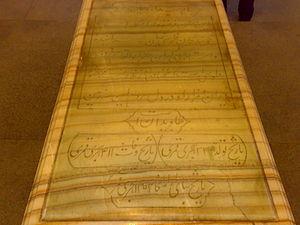
Le tombeau de Ferdowsi est un complexe funéraire composé d'une base de marbre blanche, et d'un édifice décoratif, érigé en l'honneur du poète perse Ferdowsî, situé à Tus en Iran, dans la province du Khorasan Razavi. Il a été construit au début des années 1930, sous le règne de Reza Shah, et utilise principalement des éléments de l'architecture Achéménide. La construction du mausolée ainsi que son design est un reflet de la culture, et de la situation géopolitique de l'Iran à l'époque. Cet article analyse en détail l'architecture de la tombe et de ses influences.